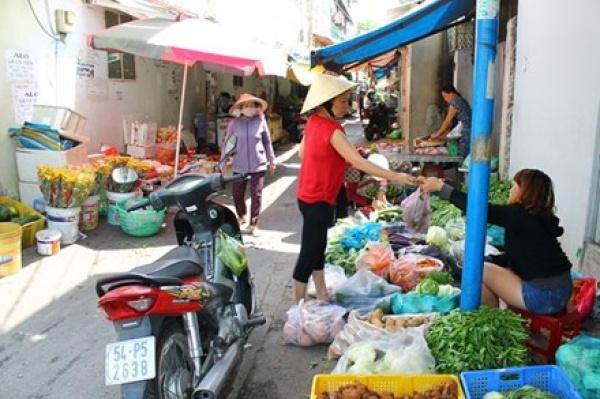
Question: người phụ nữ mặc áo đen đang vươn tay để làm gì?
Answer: cô ấy vươn tay để trao bọc đồ cho khách